Door County Cherryland Airport

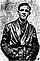
McCann

The airport was officially opened in 1939. To celebrate, a performer known as Dare Devil McCann was buried and then dug up again ten days later. During his confinement, he was fed milk through a tube and attended by a nurse. Visitors could pay to view him in the casket. This was the first time a "buried alive for ten days" type stunt was performed in the state. Other attractions included an air show and a parachute jump.